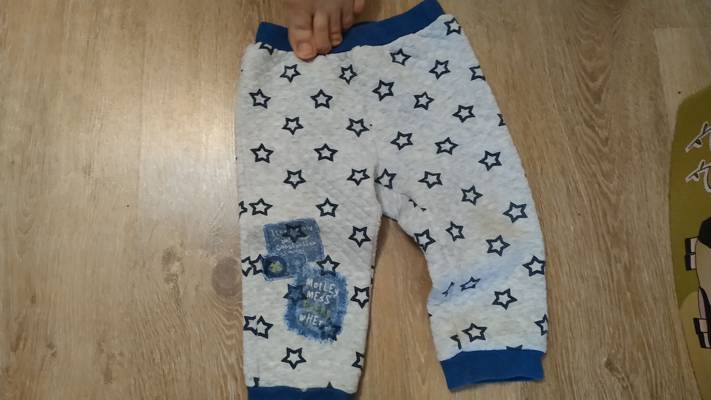
Waste category: clothes